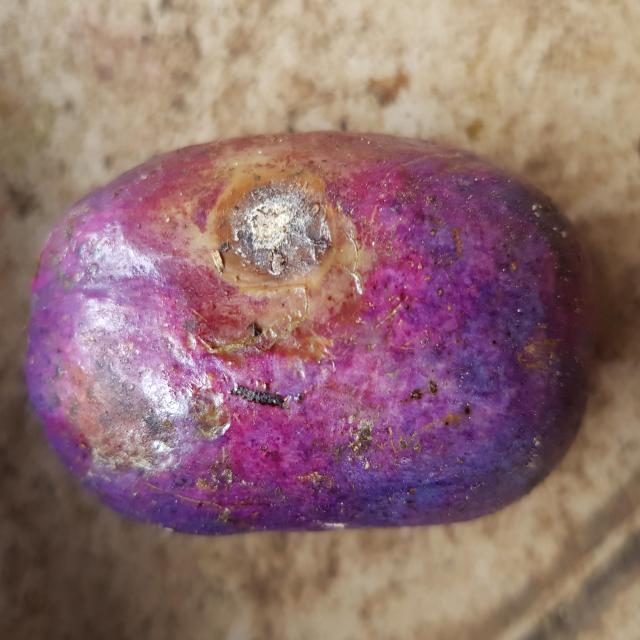
Plum grade: rotten